Province of Sondrio

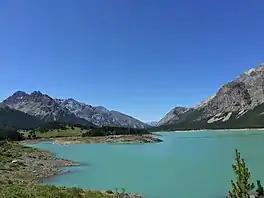
Bacino di San Giacomo

The province of Sondrio is a mostly mountainous, sparsely populated area in the north of Lombardy. It borders on the Swiss Canton of Graubünden to the north, the provinces of Como and Lecco to the west, the province of Bergamo to the south and the provinces of Brescia, Trento and Bolzano to the east. The Rhaetian Alps are the highest mountains in Lombardy. The valleys mostly run from north to south, the main ones being the Valtellina and Valchiavenna. One of the main "comuni" (municipalities) is Livigno (1,800 m above sea level), which is a tourist centre in the summer and a ski resort in the winter. There are 78 "comuni" in the province, and Sondrio is the biggest town and the administrative centre. The Stelvio National Park is located in the north-eastern end of the province.